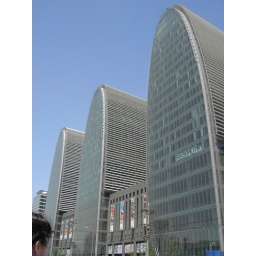
it s also one of the most ugly building in Beijing, three hills maked of glass